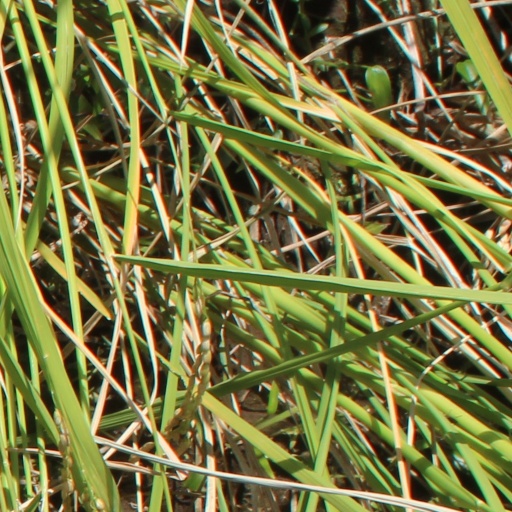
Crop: rice